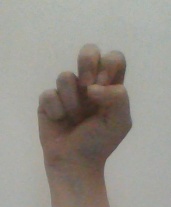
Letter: gaaf